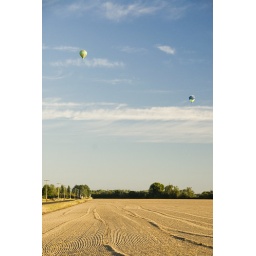
Two balloons cross the sky above a recently worked field.